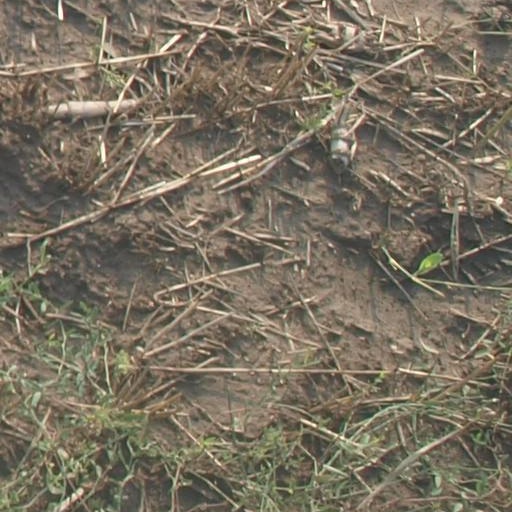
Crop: maize; corn